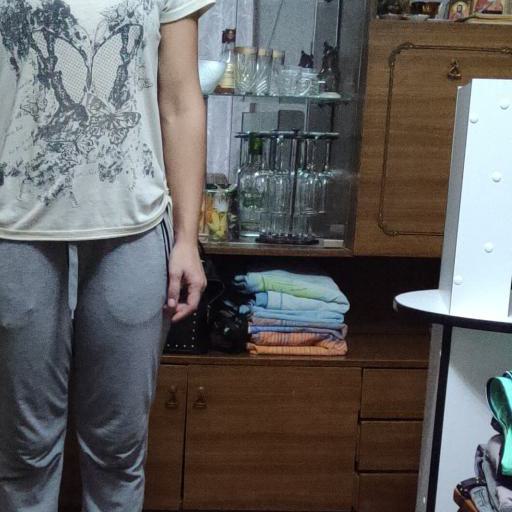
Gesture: no_gesture